Special routes of U.S. Route 221

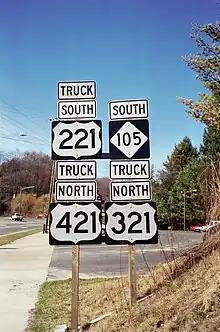
Overlapping US 221, 321, and 421 Truck routes along NC 105, in Boone

U.S. Route 221 Truck (US 221 Truck) provides an alternate route for truck drivers between Linville and Boone, via NC 105. It avoids an drive of endless curves and constant elevation changes along a stretch of US 221 between Linville and Blowing Rock, dubbed the Little Parkway Scenic Byway. In Boone, the truck route overlaps with US 321 Truck and US 421 Truck.